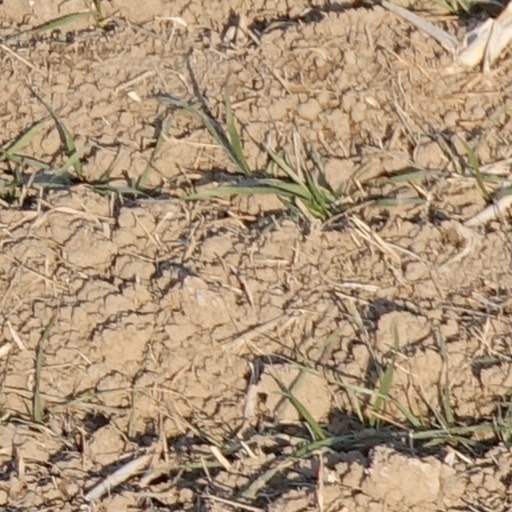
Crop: wheat